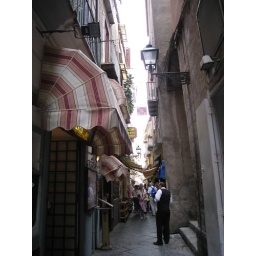
Sorrento - Via Fuoro (street) - local crafts, table cloth, limoncello etc are sold in ths narrow and shadowy street